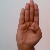
The image shows a hand gesture representing the letter 'B' in Indian Sign Language.